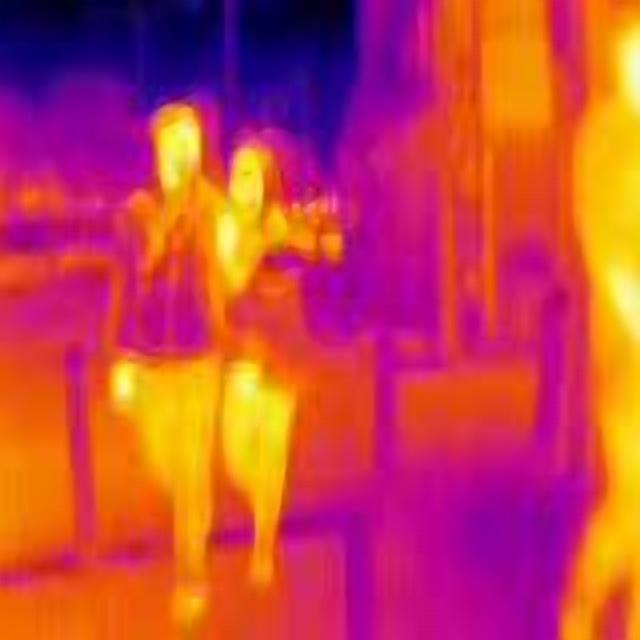
Detected objects:
label: person
label: person
label: person